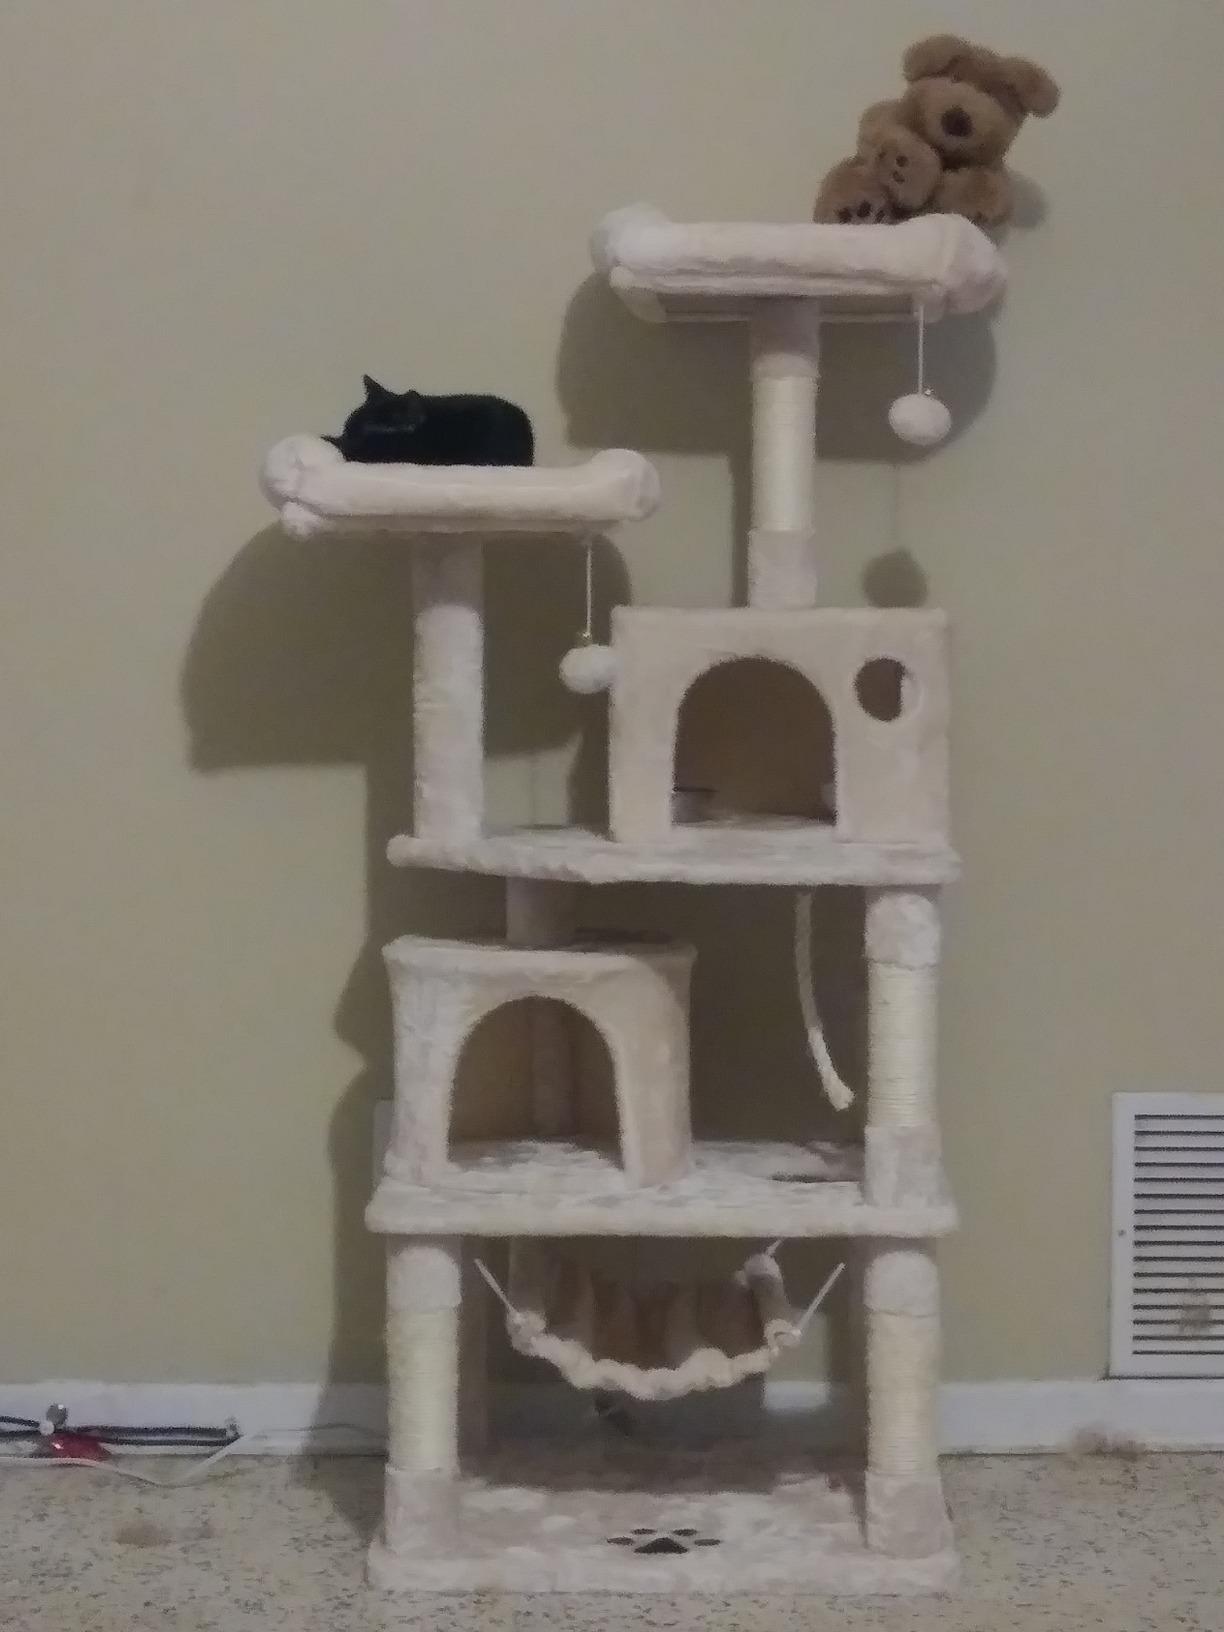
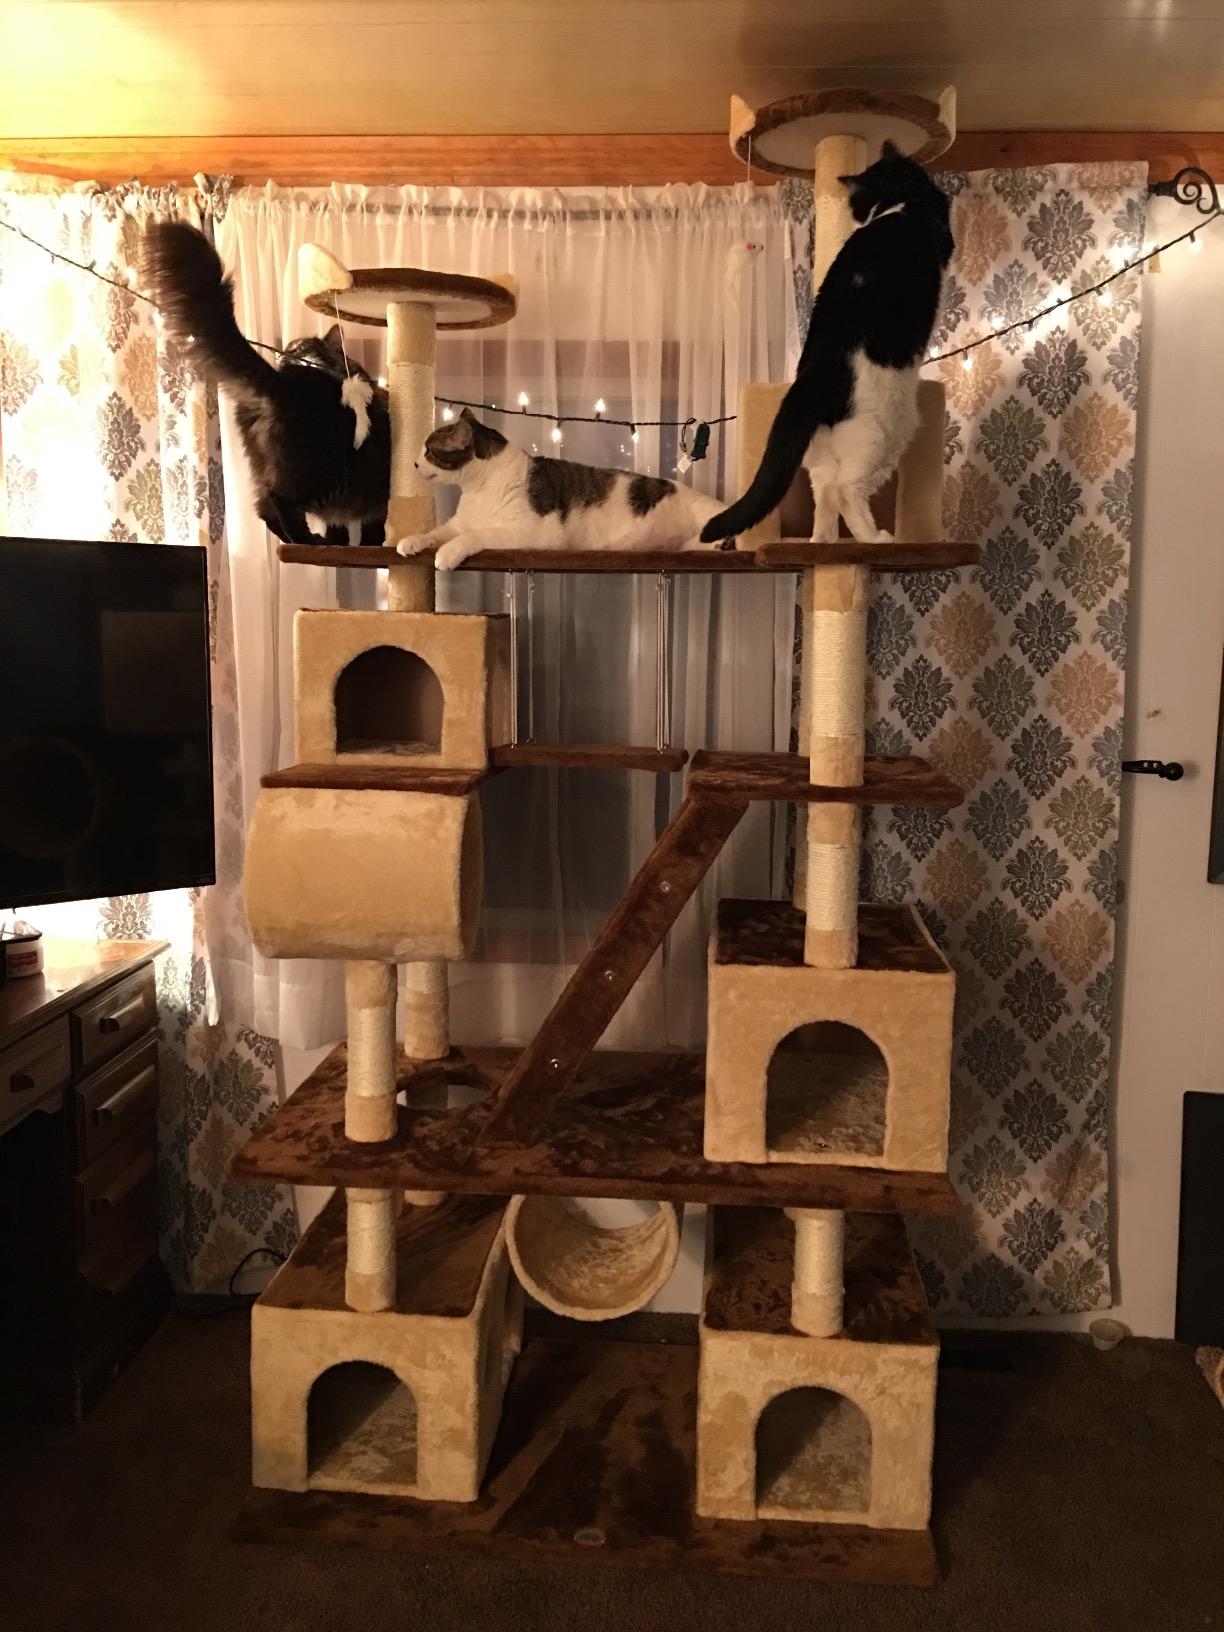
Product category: items_cat tree
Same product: no